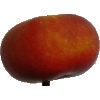
Label: Nectarine Flat 1